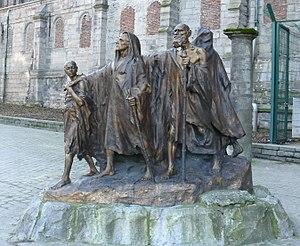
Guillaume Charlier, né à Ixelles 2 août 1854 et mort à Saint-Josse-ten-Noode 15 février 1925, est un sculpteur belge dont la majorité des œuvres sont conservées au musée Charlier à Saint-Josse-ten-Noode.